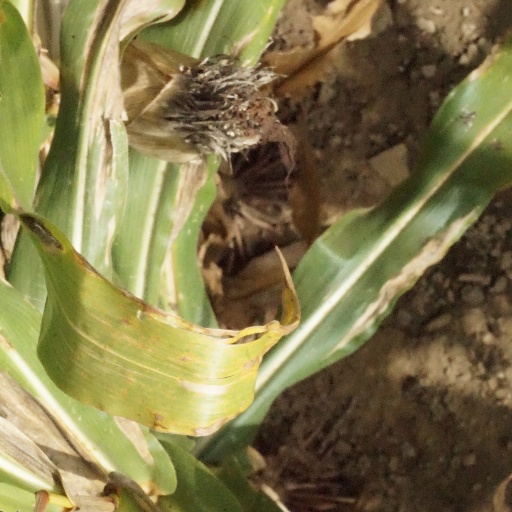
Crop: maize; corn